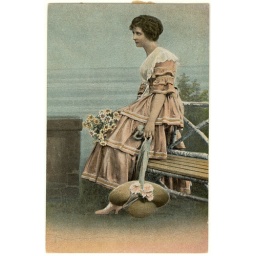
Sad girl in pink